Mary C. F. Hall-Wood

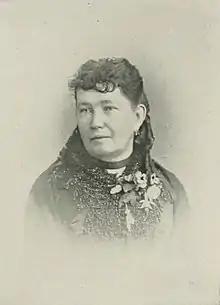
"A Woman of the Century"

Mary C. F. Hall-Wood (Foster; pen name, Camilla K. Von K.; 1842/3 - December 14, 1899) was a 19th-century American poet, editor, and author. Her "Sea Leaves" was published in 1887. She was the editor of the Santa Barbara, California "Index", later renamed "The Independent". She was a committee member of the Pacific Coast Women's Press Association.